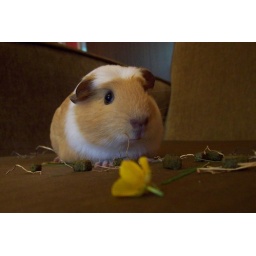
Enjoys some grass and guinea pig nuggets. Wasn't interested in the buttercup!